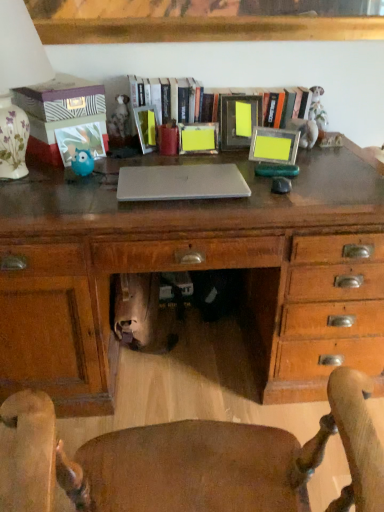
Question: Where can I find a free point to the right of matte blue owl at left, acting as the 2th toy starting from the top? Please provide its 2D coordinates.
Answer: [(0.292, 0.336)]